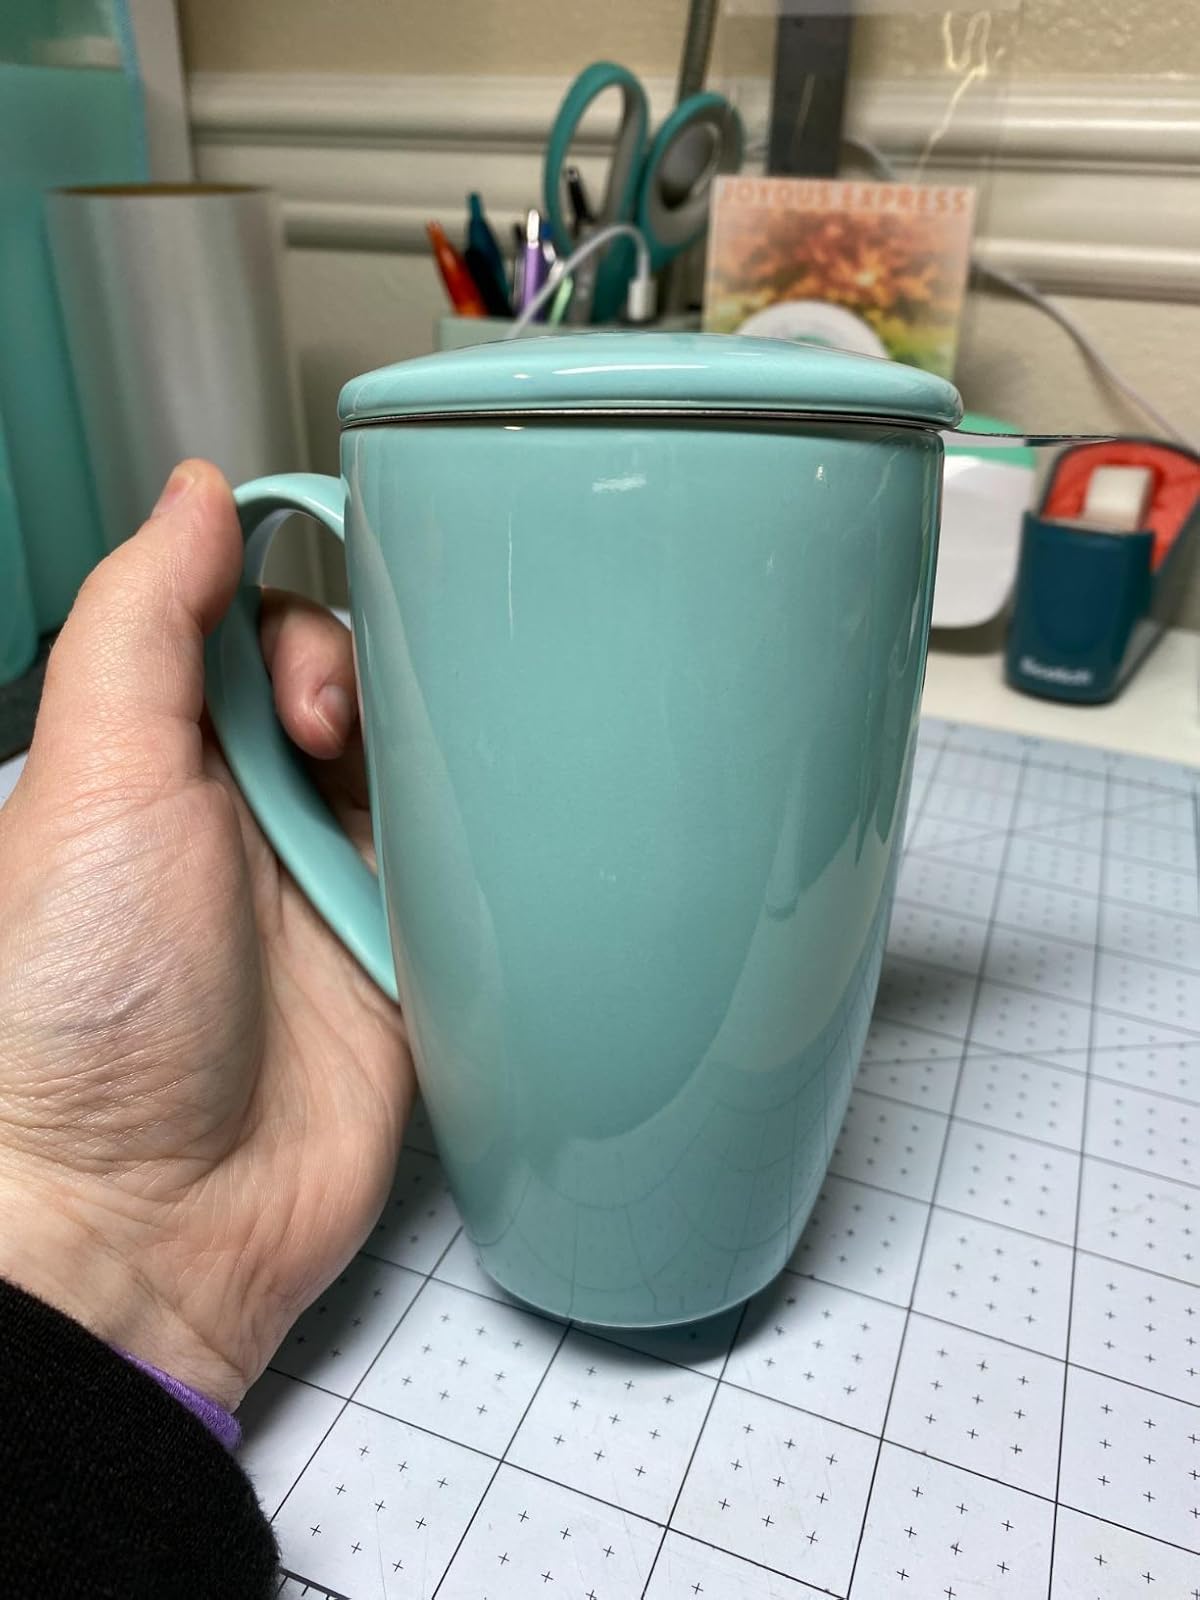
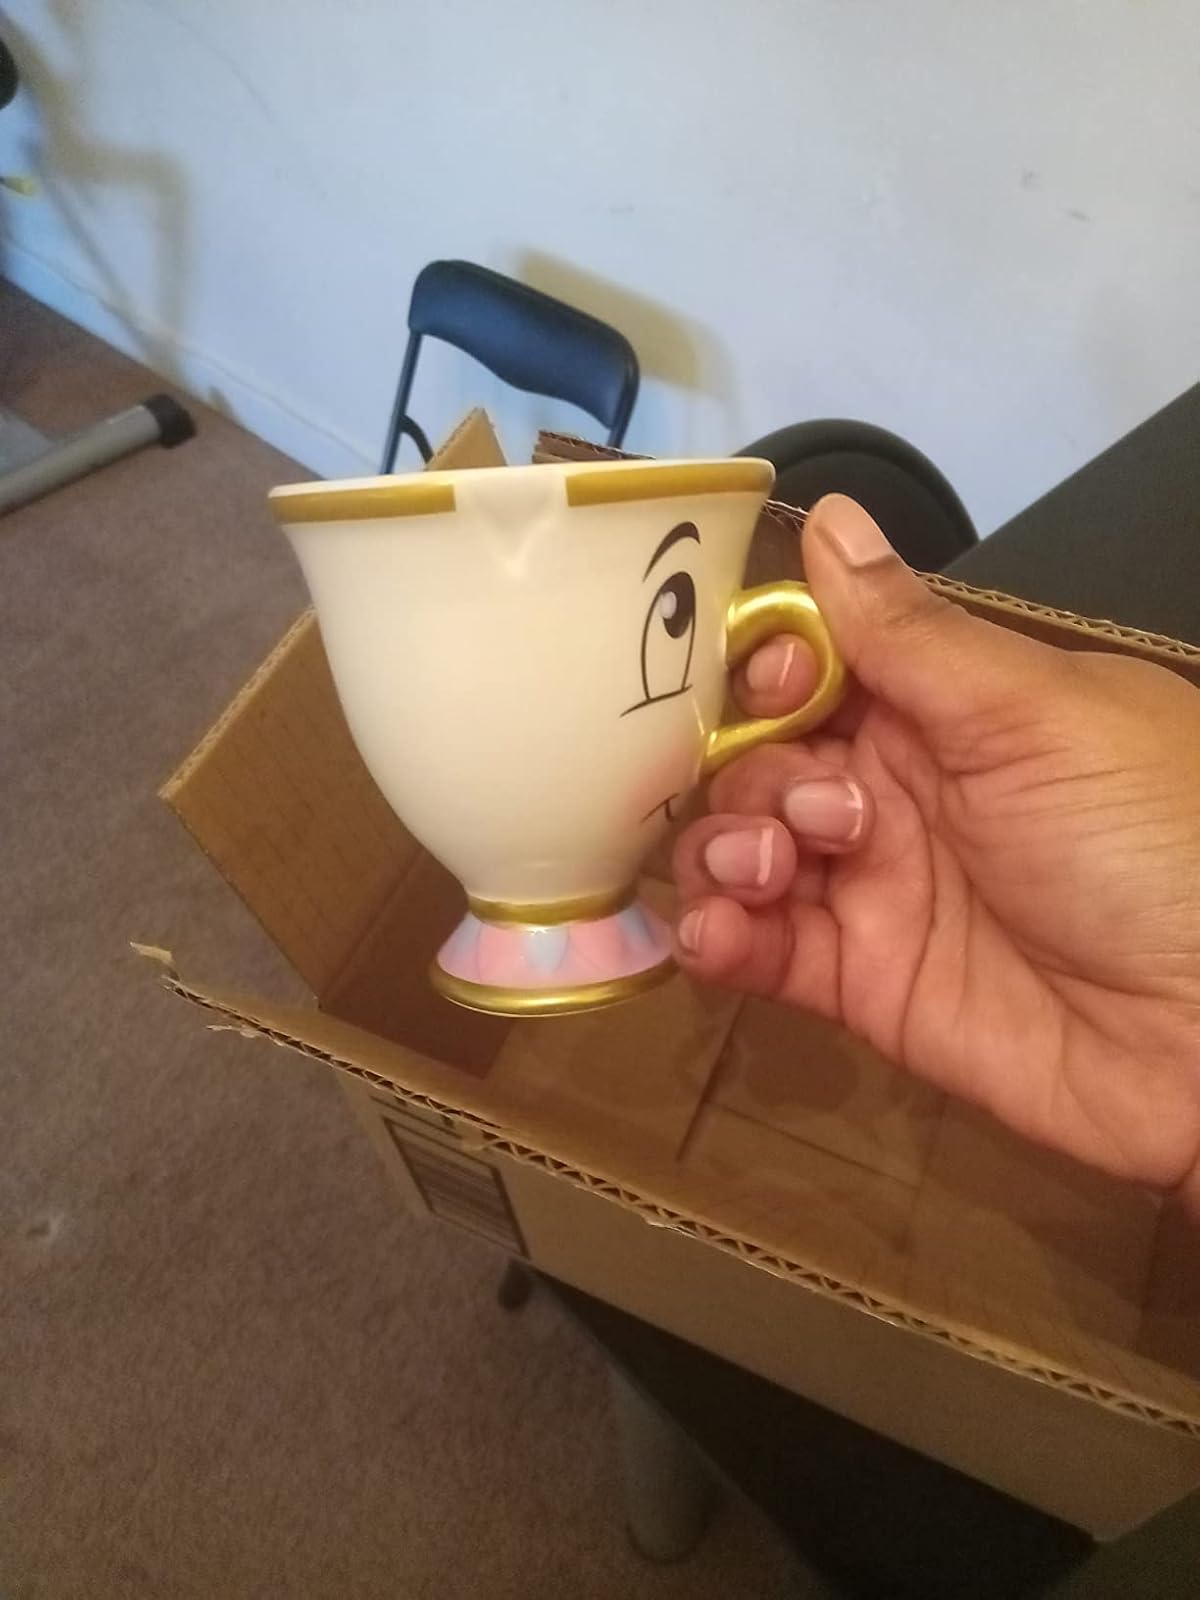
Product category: items_mug
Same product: no